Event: Nepal Earthquake
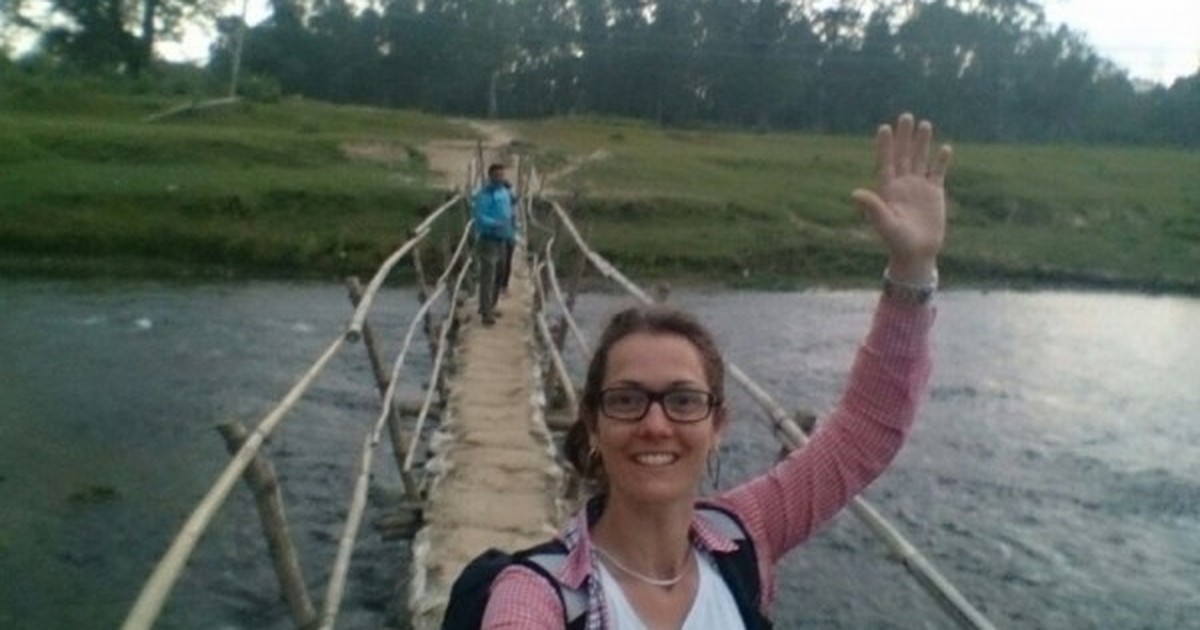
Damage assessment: no_damage